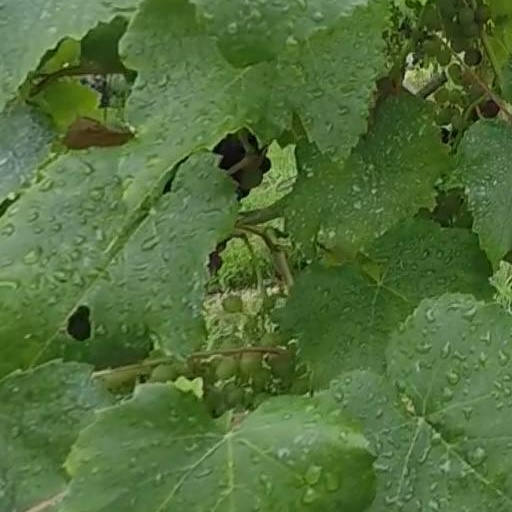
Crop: grape